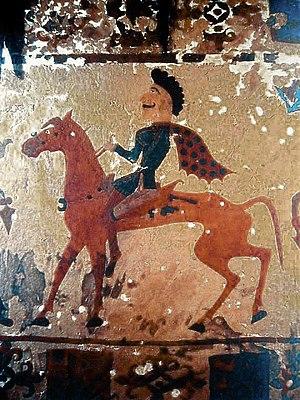
Cheema est un clan guerrier descendant des tribus Indo-Scythes. C'est l'un des deux principaux clans Jats de l'Inde et du Pakistan.
Les Sakas ou Saces sont un ensemble mal délimité de peuples indo-européens qui vivaient dans l'Antiquité en Asie centrale, dans une région couvrant le Kazakhstan, l'Ouzbékistan, le Tadjikistan, l'Afghanistan, et une partie du Pakistan et de l'Iran, et parfois étendue jusqu'aux monts Altaï et à la Sibérie méridionale en Russie selon les auteurs. Il s'agit des branches orientales des peuples scythes, ceux qui sont le plus souvent mentionnés dans les sources perses sous le terme « saka ». Les Scythes étaient un vaste ensemble de peuples indo-européens d'Eurasie centrale parlant des langues iraniennes.
311-309 av. J.-C. : la guerre babylonienne oppose Antigone le Borgne à Séleucos, qui victorieux fonde l'Empire séleucide.
Xénophon est un historien, philosophe et chef militaire de la Grèce antique né à Erchia près d'Athènes vers 430 av. J.-C. et mort vers 355 av. J.-C. Outre l’Anabase et la Cyropédie, il a écrit une suite à l’Histoire de la guerre du Péloponnèse de Thucydide intitulée Les Helléniques.
Les peuples iraniens sont un groupe qui se définit premièrement selon son usage des langues iraniennes en addition d'autres traits.
Une muserolle est une lanière, généralement de cuir et parfois de métal, qui entoure le nez et la mâchoire de certains animaux pour permettre aux humains de mieux les maîtriser. Surtout connue en équitation, la muserolle est une partie optionnelle du filet qui empêche le cheval d'échapper au mors, en évitant par exemple qu'il ouvre la bouche lorsque le cavalier utilise les rênes pour une demande d'arrêt. L'usage de la muserolle est connu depuis l'Antiquité, cet outil ayant peut-être constitué l'une des premières formes de harnachement pour monter à cheval. À l'époque moderne, elle est conçue davantage comme un outil d'éducation du cheval, mais son usage s'est généralisé avec le règlement des compétitions équestres. Il existe différents types de muserolles, dont l'action est plus ou moins sévère. La française est la plus commune et l'une des plus douces. L'allemande, la combinée et la croisée se règlent devant le mors, et sont plus restrictives. Le caveçon ne s'emploie que pour du travail à la longe. Des muserolles existent aussi pour d'autres animaux, notamment les dromadaires et les chiens.
Pazyryk est le nom local d'une vallée en fédération de Russie dans les monts Altaï en Sibérie, au sud de la ville moderne de Novossibirsk, à proximité des frontières avec la Chine, le Kazakhstan, et la Mongolie.
Dayuan est l'exonyme chinois d'un royaume qui a existé dans la vallée de Ferghana en Asie centrale, décrit dans les ouvrages historiques chinois des archives du grand historien et du livre de Han. Il est mentionné dans les récits du célèbre explorateur chinois Zhang Qian en 130 avant notre ère et des nombreuses ambassades qui l'ont suivi en Asie centrale. Le royaume de Dayuan est généralement accepté comme se rapportant à la vallée de Ferghana, contrôlée par la polis grecque Alexandrie Eschate.